Franco-Dutch War

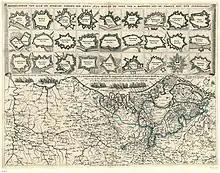
The three dozen fortresses captured by the invading forces

Captain-General William Henry now wanted the entire field army to fall back on Utrecht. However, in 1666 the provinces had regained full sovereignty of their forces. Overijssel and Guelders in June 1672 withdrew their troops from the confederated army. The French army made little effort to cut off the escape route of the Dutch field army. Turenne recrossed the Lower Rhine to attack Arnhem, while part of his army moved to the Waal towards Fort Knodsenburg at Nijmegen. Louis wanted to besiege Doesburg first, on the east side of the IJssel, taking it on 21 June. The king delayed the capture somewhat to allow his brother, Philippe I, Duke of Orléans, to take Zutphen some days earlier. On his right flank, the armies of Münster and Cologne, reinforced by a French corps under de Luxembourg, advanced to the north along the river, after having taken Grol on 10 June and Bredevoort on 18 June. The IJssel cities panicked. Deventer seceded from the Republic and again rejoined the Holy Roman Empire on 25 June. Then, the province of Overijssel surrendered as a whole to the bishop of Münster, Bernard von Galen, whose troops plundered towns on the west side of the IJssel, such as Hattem, Elburg and Harderwijk, on 21 June. Louis ordered Luxembourg to expel them again, as he wanted to make the duchy of Guelders a French possession. Annoyed, Von Galen announced to advance to the north of the Republic and invited de Luxembourg to follow him by wading through the IJssel, as no pontoon bridge was available. Exasperated, Luxembourg got permission from Louis to withhold his corps and the army of Cologne from the Münsterite forces.